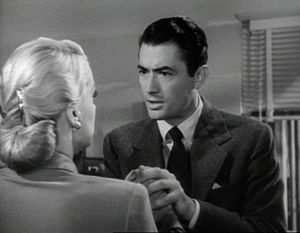
Mand og mand imellem
Stilbillede taget fra filmens trailer.
Mand og mand imellem er en amerikansk film fra 1947. Filmen er baseret på Laura Z. Hobsons roman af samme navn.